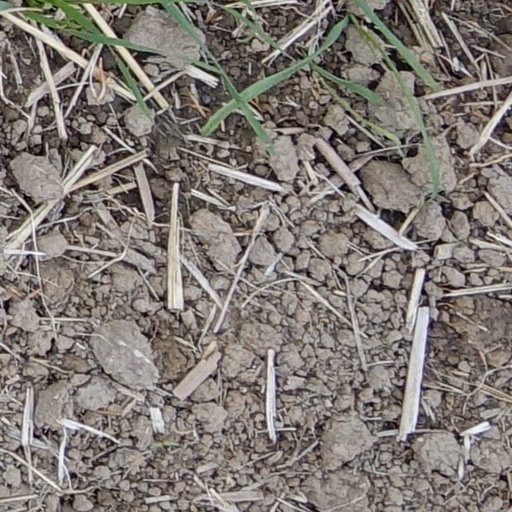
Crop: wheat